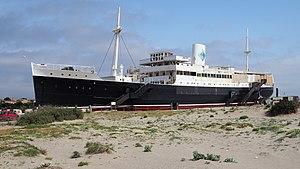
Le Lydia 2019, Le Barcares